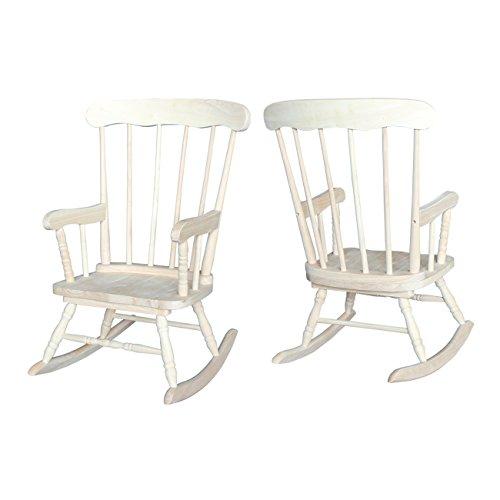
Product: International Concepts
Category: Home & Kitchen | Furniture | Kids' Furniture | Chairs & Seats | Rocking Chairs
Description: Ready to assemble.
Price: $130.92
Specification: ASIN:B0773ZYJJ8|ShippingWeight:15pounds|DateFirstAvailable:November2,2017